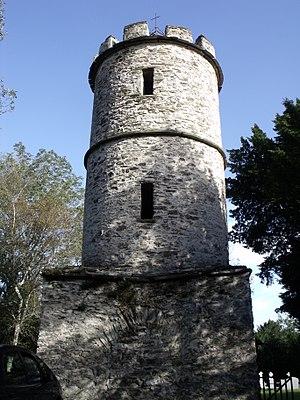
église Saint Jean del Frech - Lacaze (Tarn) - L'une des plus ancienne chapelles du Tarn, dont la première mention remonte à 972. Site historique ayant été le siège ""d'Assemblées du Désert"" organisées par les Protestants pourchassées par le pouvoir Royal Catholique.
Lacaze est une commune française située dans le département du Tarn en région Occitanie. Ses habitants sont appelés les Lacazois.